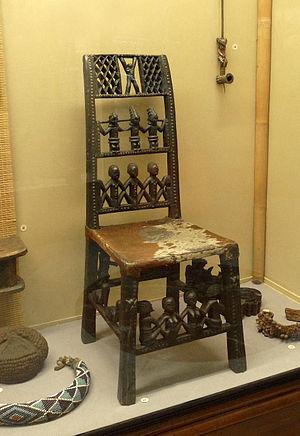
Siège Tshokwe. Kasaï-Sud, Zaïre/Angola. Bois
Vitex doniana est une espèce d'arbres de la famille des Lamiaceae et du genre Vitex, répandue dans toute l'Afrique intertropicale, présente également aux Comores et à La Réunion.